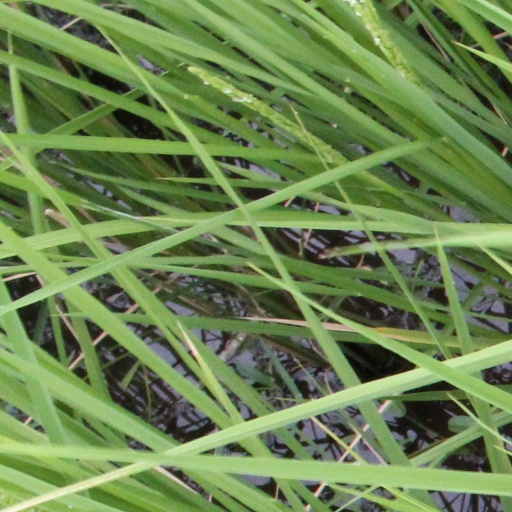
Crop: rice